2018 Pacific hurricane season

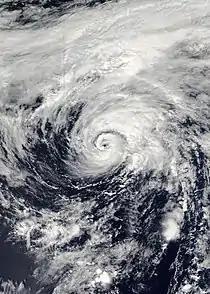
Invest 96C on September 2

August was an above-average month for the Eastern Pacific, with a total of seven named storms occurring during the monthHector, Ileana, John, Kristy, Lane, Miriam, and Norman. Forming from a July tropical depression, Hurricane Hector spent more days as a major hurricane than any other storm in the basin. It also had the highest accumulated cyclone energy since Hurricane John in 1994. Around the same time, Tropical Storm Ileana paralleled the southwestern coast of Mexico, bringing heavy rainfall to the region. Forming in mid-August, Hurricane Lane became the first Category 5 hurricane to form during the year. Lane brought record rainfall to Hawaii's Big Island, becoming the wettest tropical cyclone for that state and the second wettest in the United States. September saw the formation of five tropical cyclonesOlivia, Paul, Nineteen-E, Rosa, and Sergio. Hurricane Olivia became the first tropical cyclone in recorded history to make landfall on the islands of Maui and Lanai on September 12. Tropical Depression Nineteen-E formed in the Gulf of California on September 19, the first such instance in recorded history. It made landfall in Sonora on the next day, causing severe flooding. Additionally, one named storm formed in the Central Pacific in SeptemberWalaka. In October, Walaka intensified into a Category 5 hurricane in the Central Pacificthe season's second Category 5 storm.